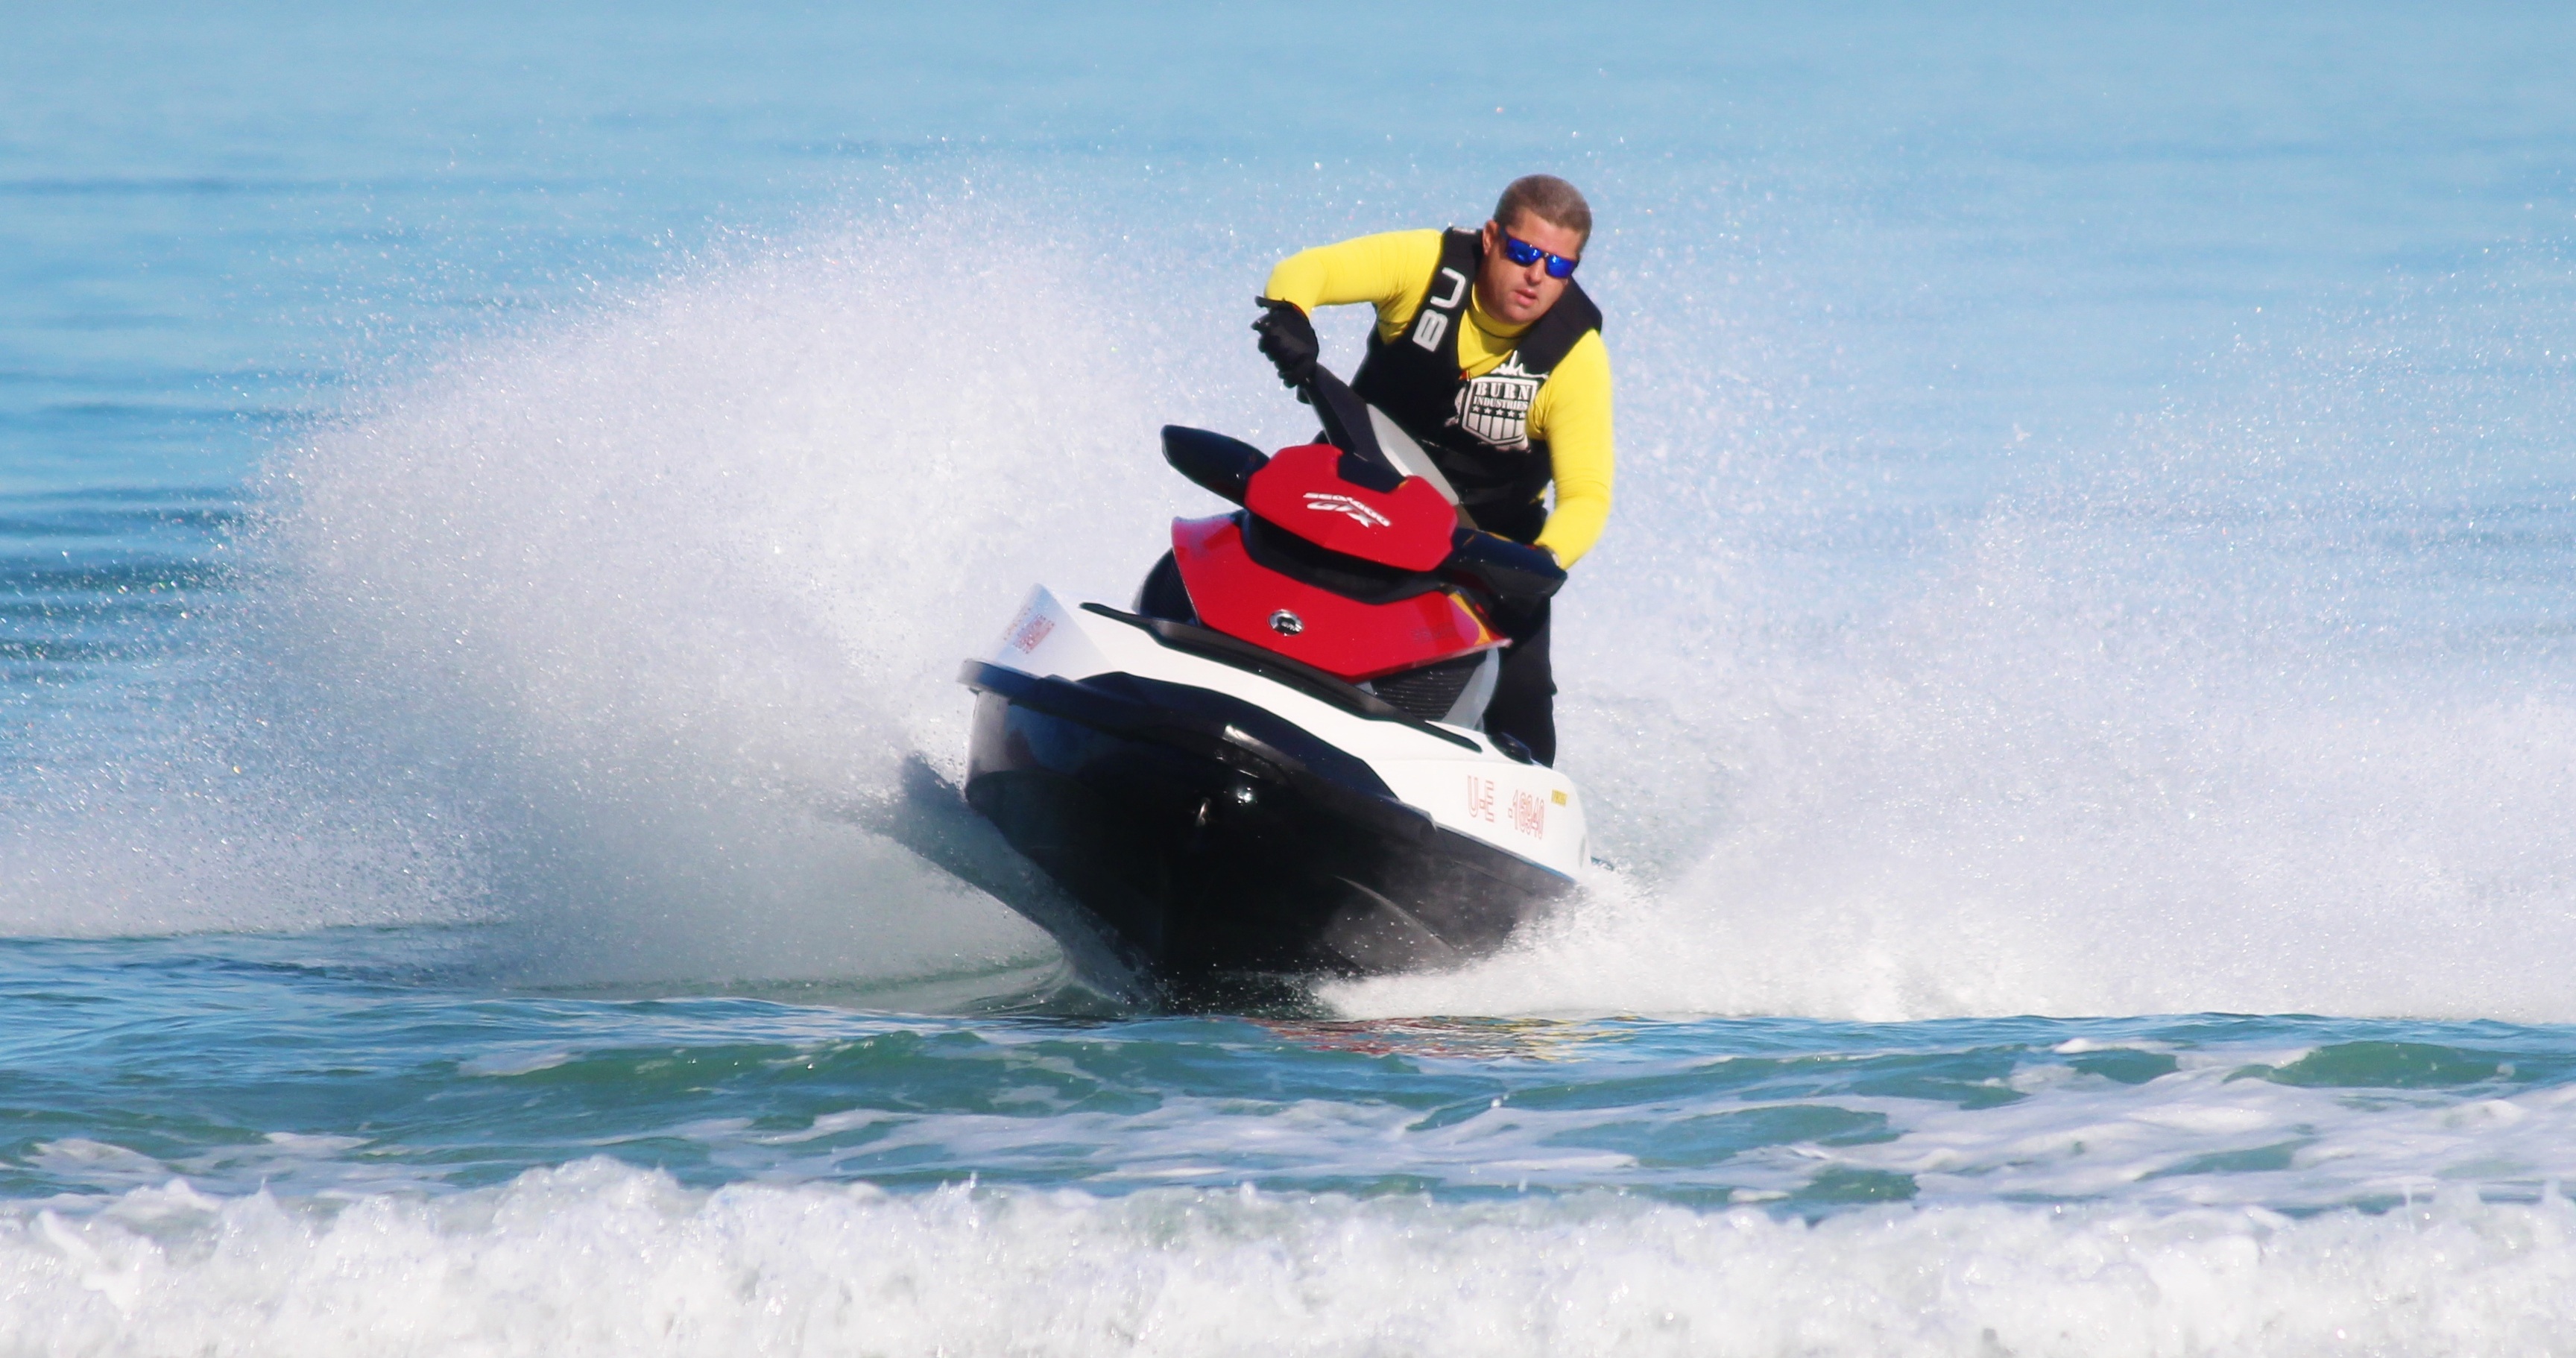
beach, sea, coast, ocean, wave, coastal, recreation, jet, vehicle, spray, extreme sport, speed, race, fun, sports, boating, watercraft, motorsport, water sport, jet ski, waterjet, outdoor recreation, wind wave, powerboating, personal water craft, personal watercraft